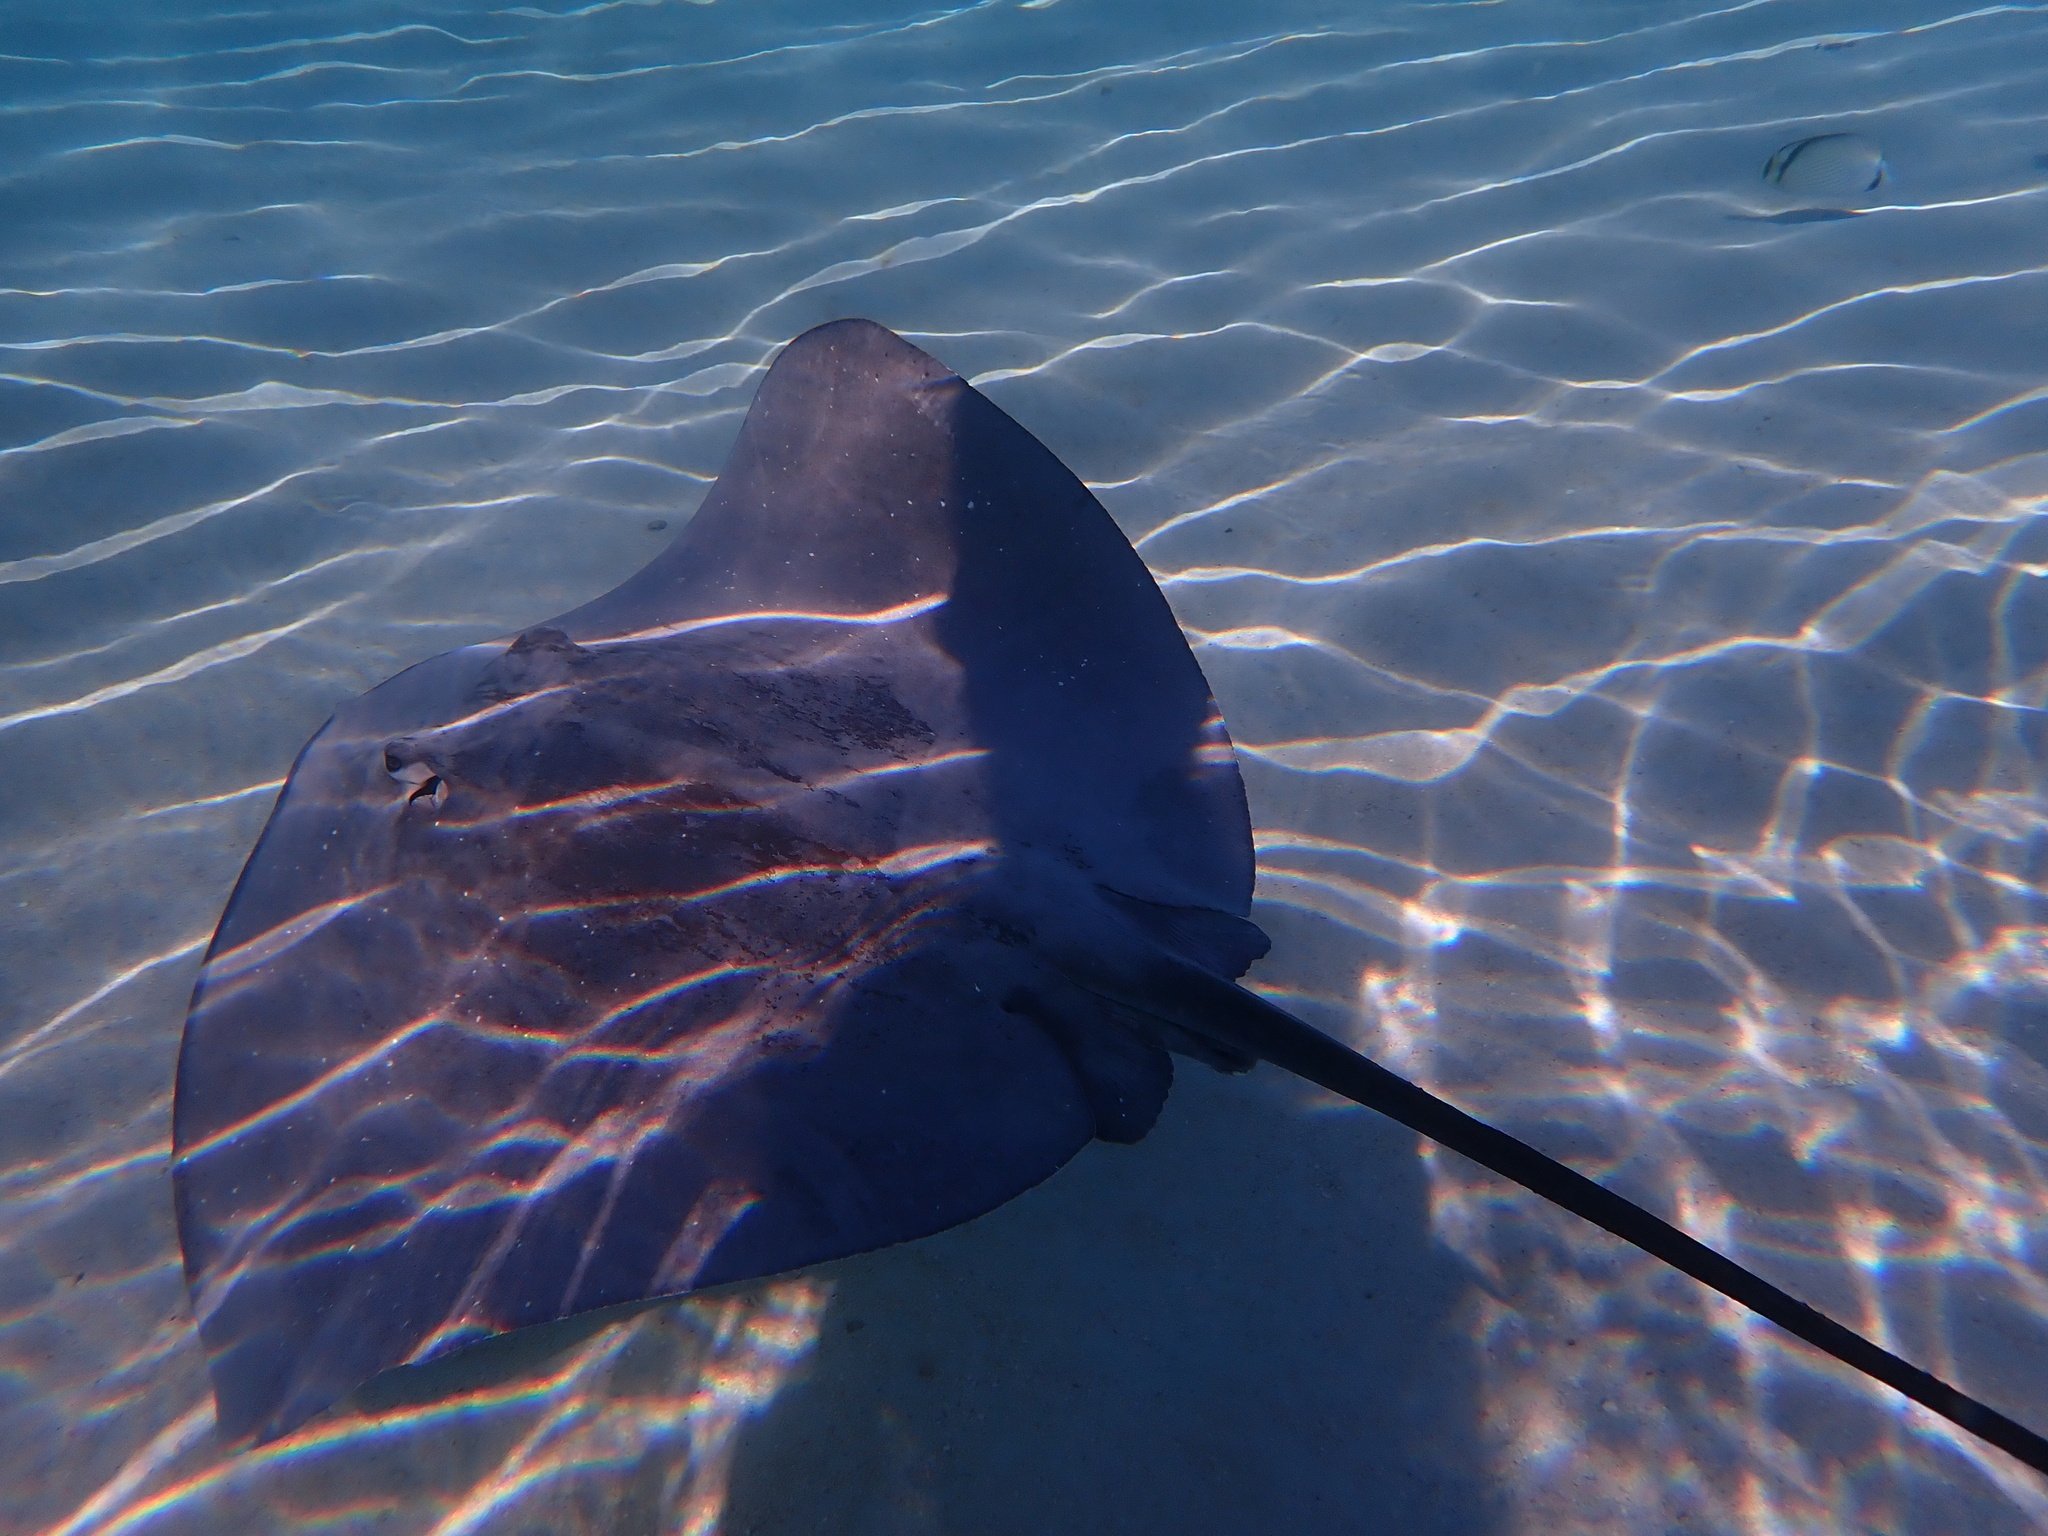
fish (species not among the labelled classes)